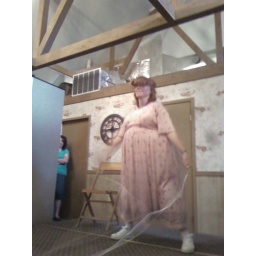
Lol she stuffed pillows under her dress and tried to do workouts for a skit! Hilarious!